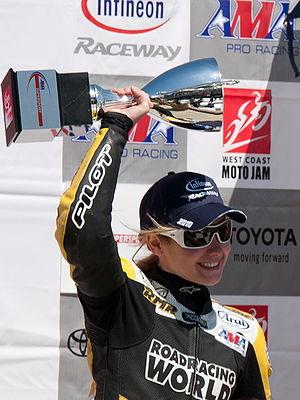
Elena Myers, née le 21 novembre 1993 à Mountain View, en Californie, est la première femme pilote motocycliste à avoir remporté une victoire dans l'histoire du championnat américain de moto AMA Pro Racing. Elle a remporté la première course du quatrième round de la saison 2010 du championnat américain, qui se déroulait sur le circuit Infineon Raceway à proximité de San Francisco, dans le comté de Sonoma.